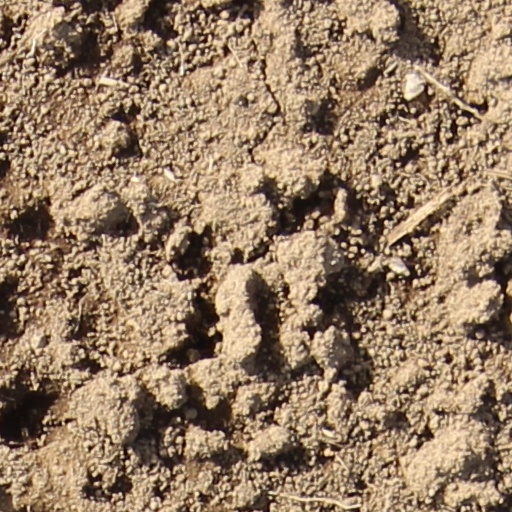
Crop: wheat